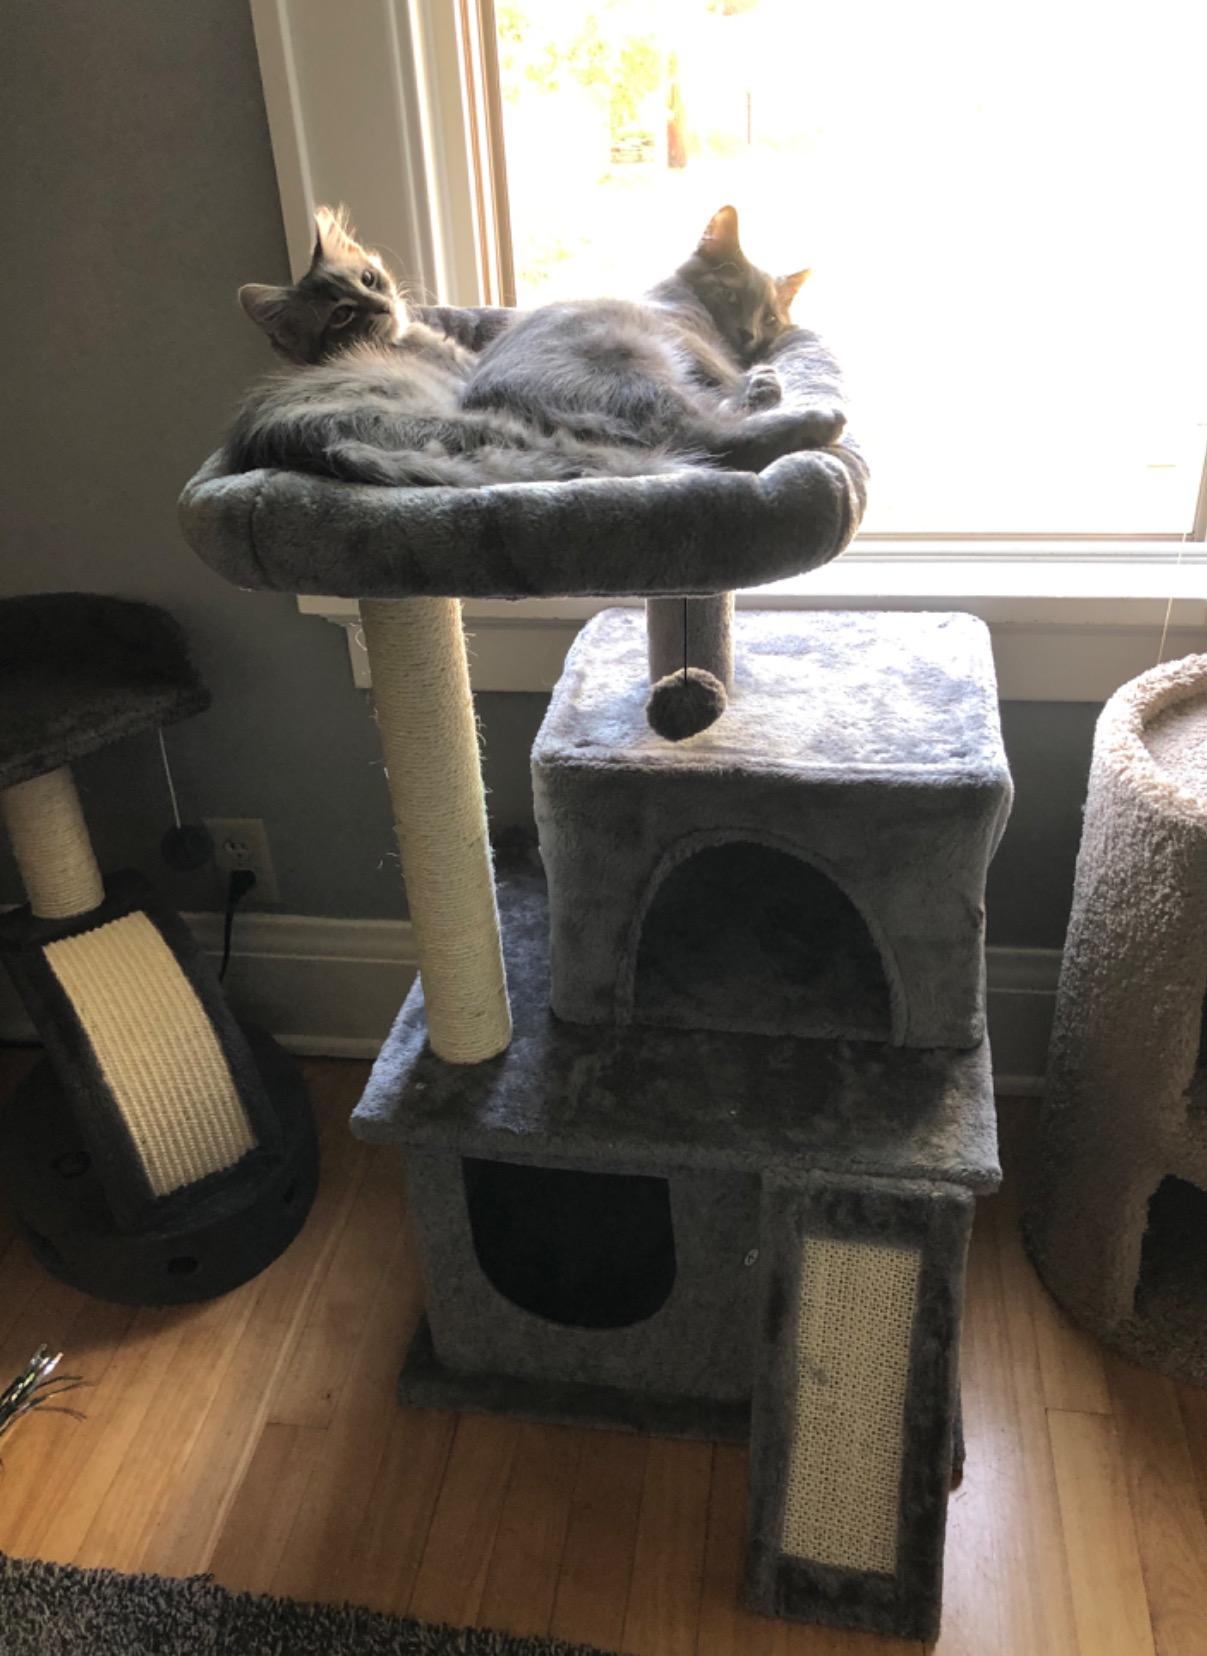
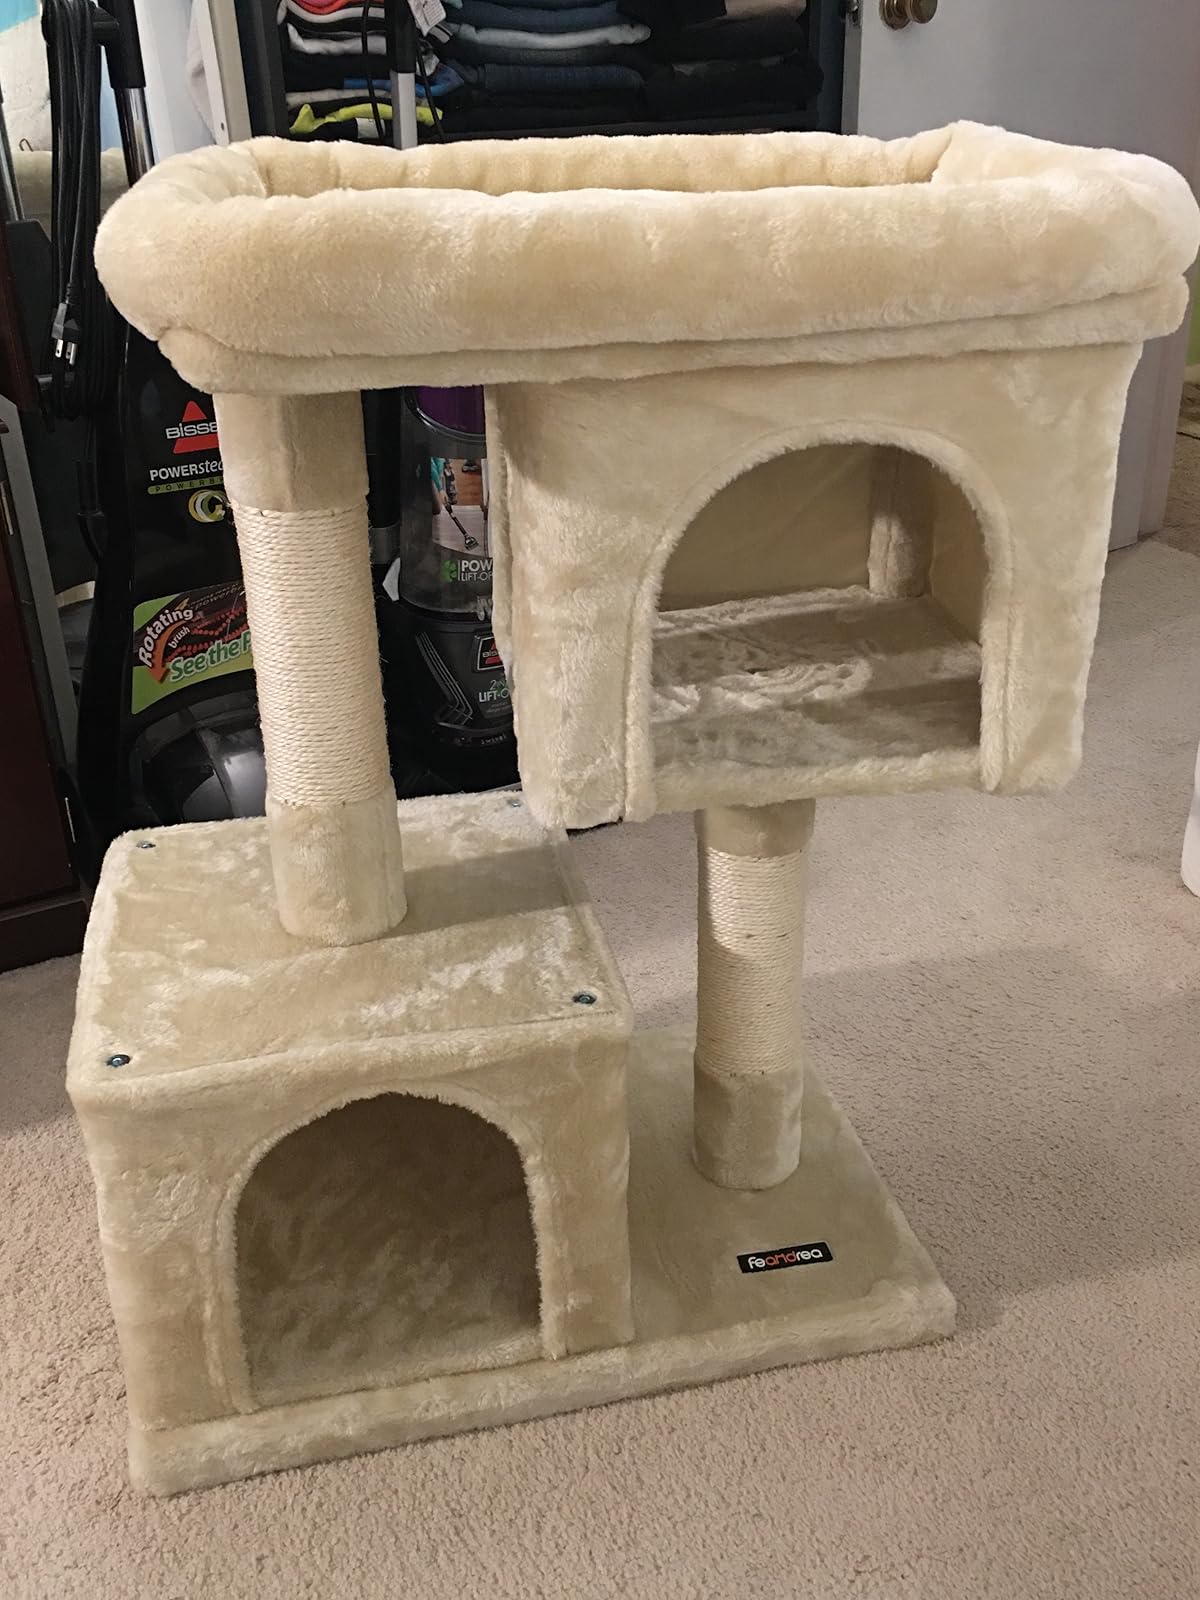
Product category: items_cat tree
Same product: no